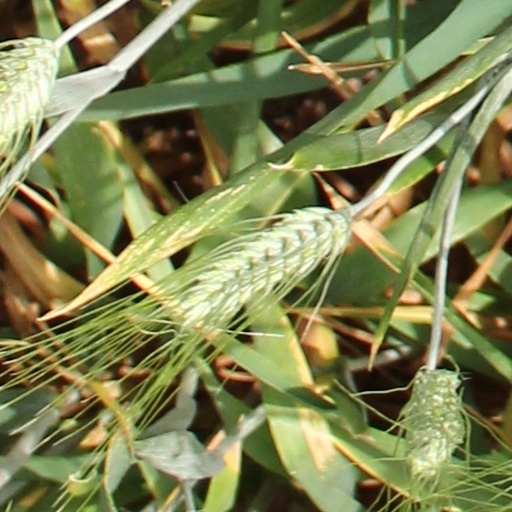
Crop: wheat